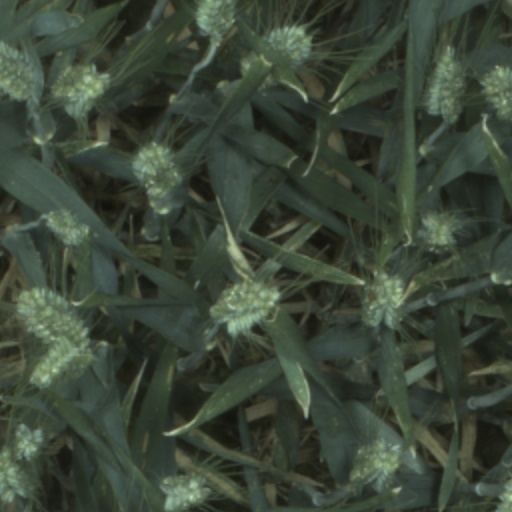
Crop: wheat